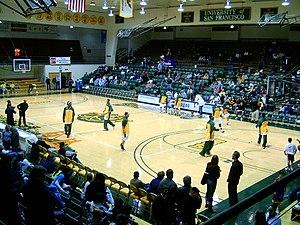
Les Dons de San Francisco sont le nom donné aux équipes représentant l'Université de San Francisco.